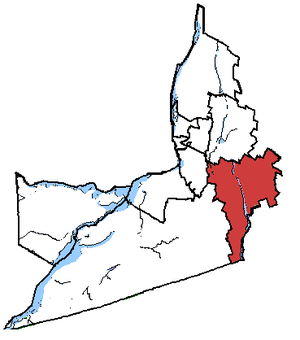
Saint-Jean est une circonscription électorale fédérale au Québec.